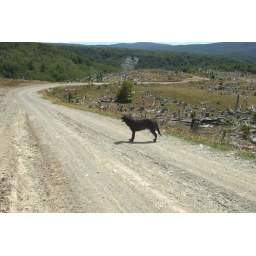
This street dog followed us for 25 miles to the BBQ . We took it home in the bus.